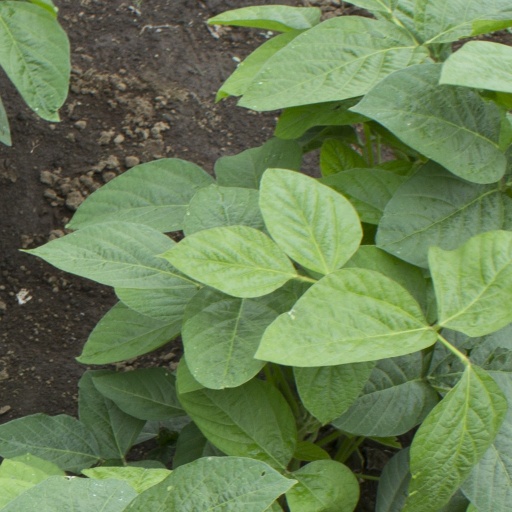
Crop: soybean